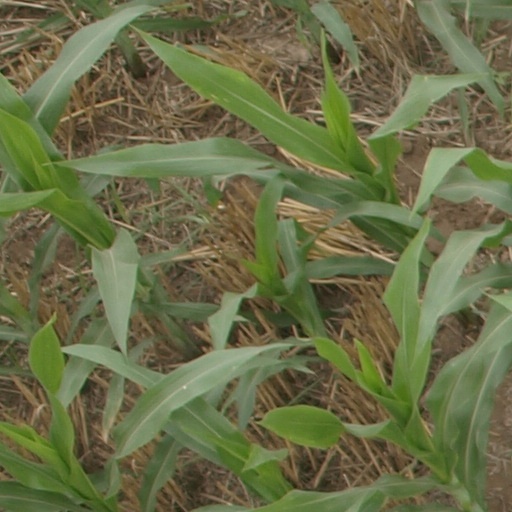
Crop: maize; corn